Lockwood railway station

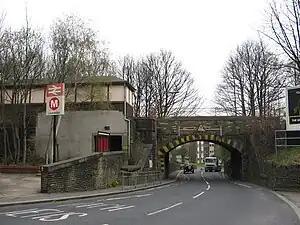
Station entrance from Swan Lane in 2010

Lockwood railway station is a railway station in Huddersfield, England. It is situated south of Huddersfield station on the Penistone Line between Huddersfield and . It serves the Lockwood district of Huddersfield, and services are provided by Northern.